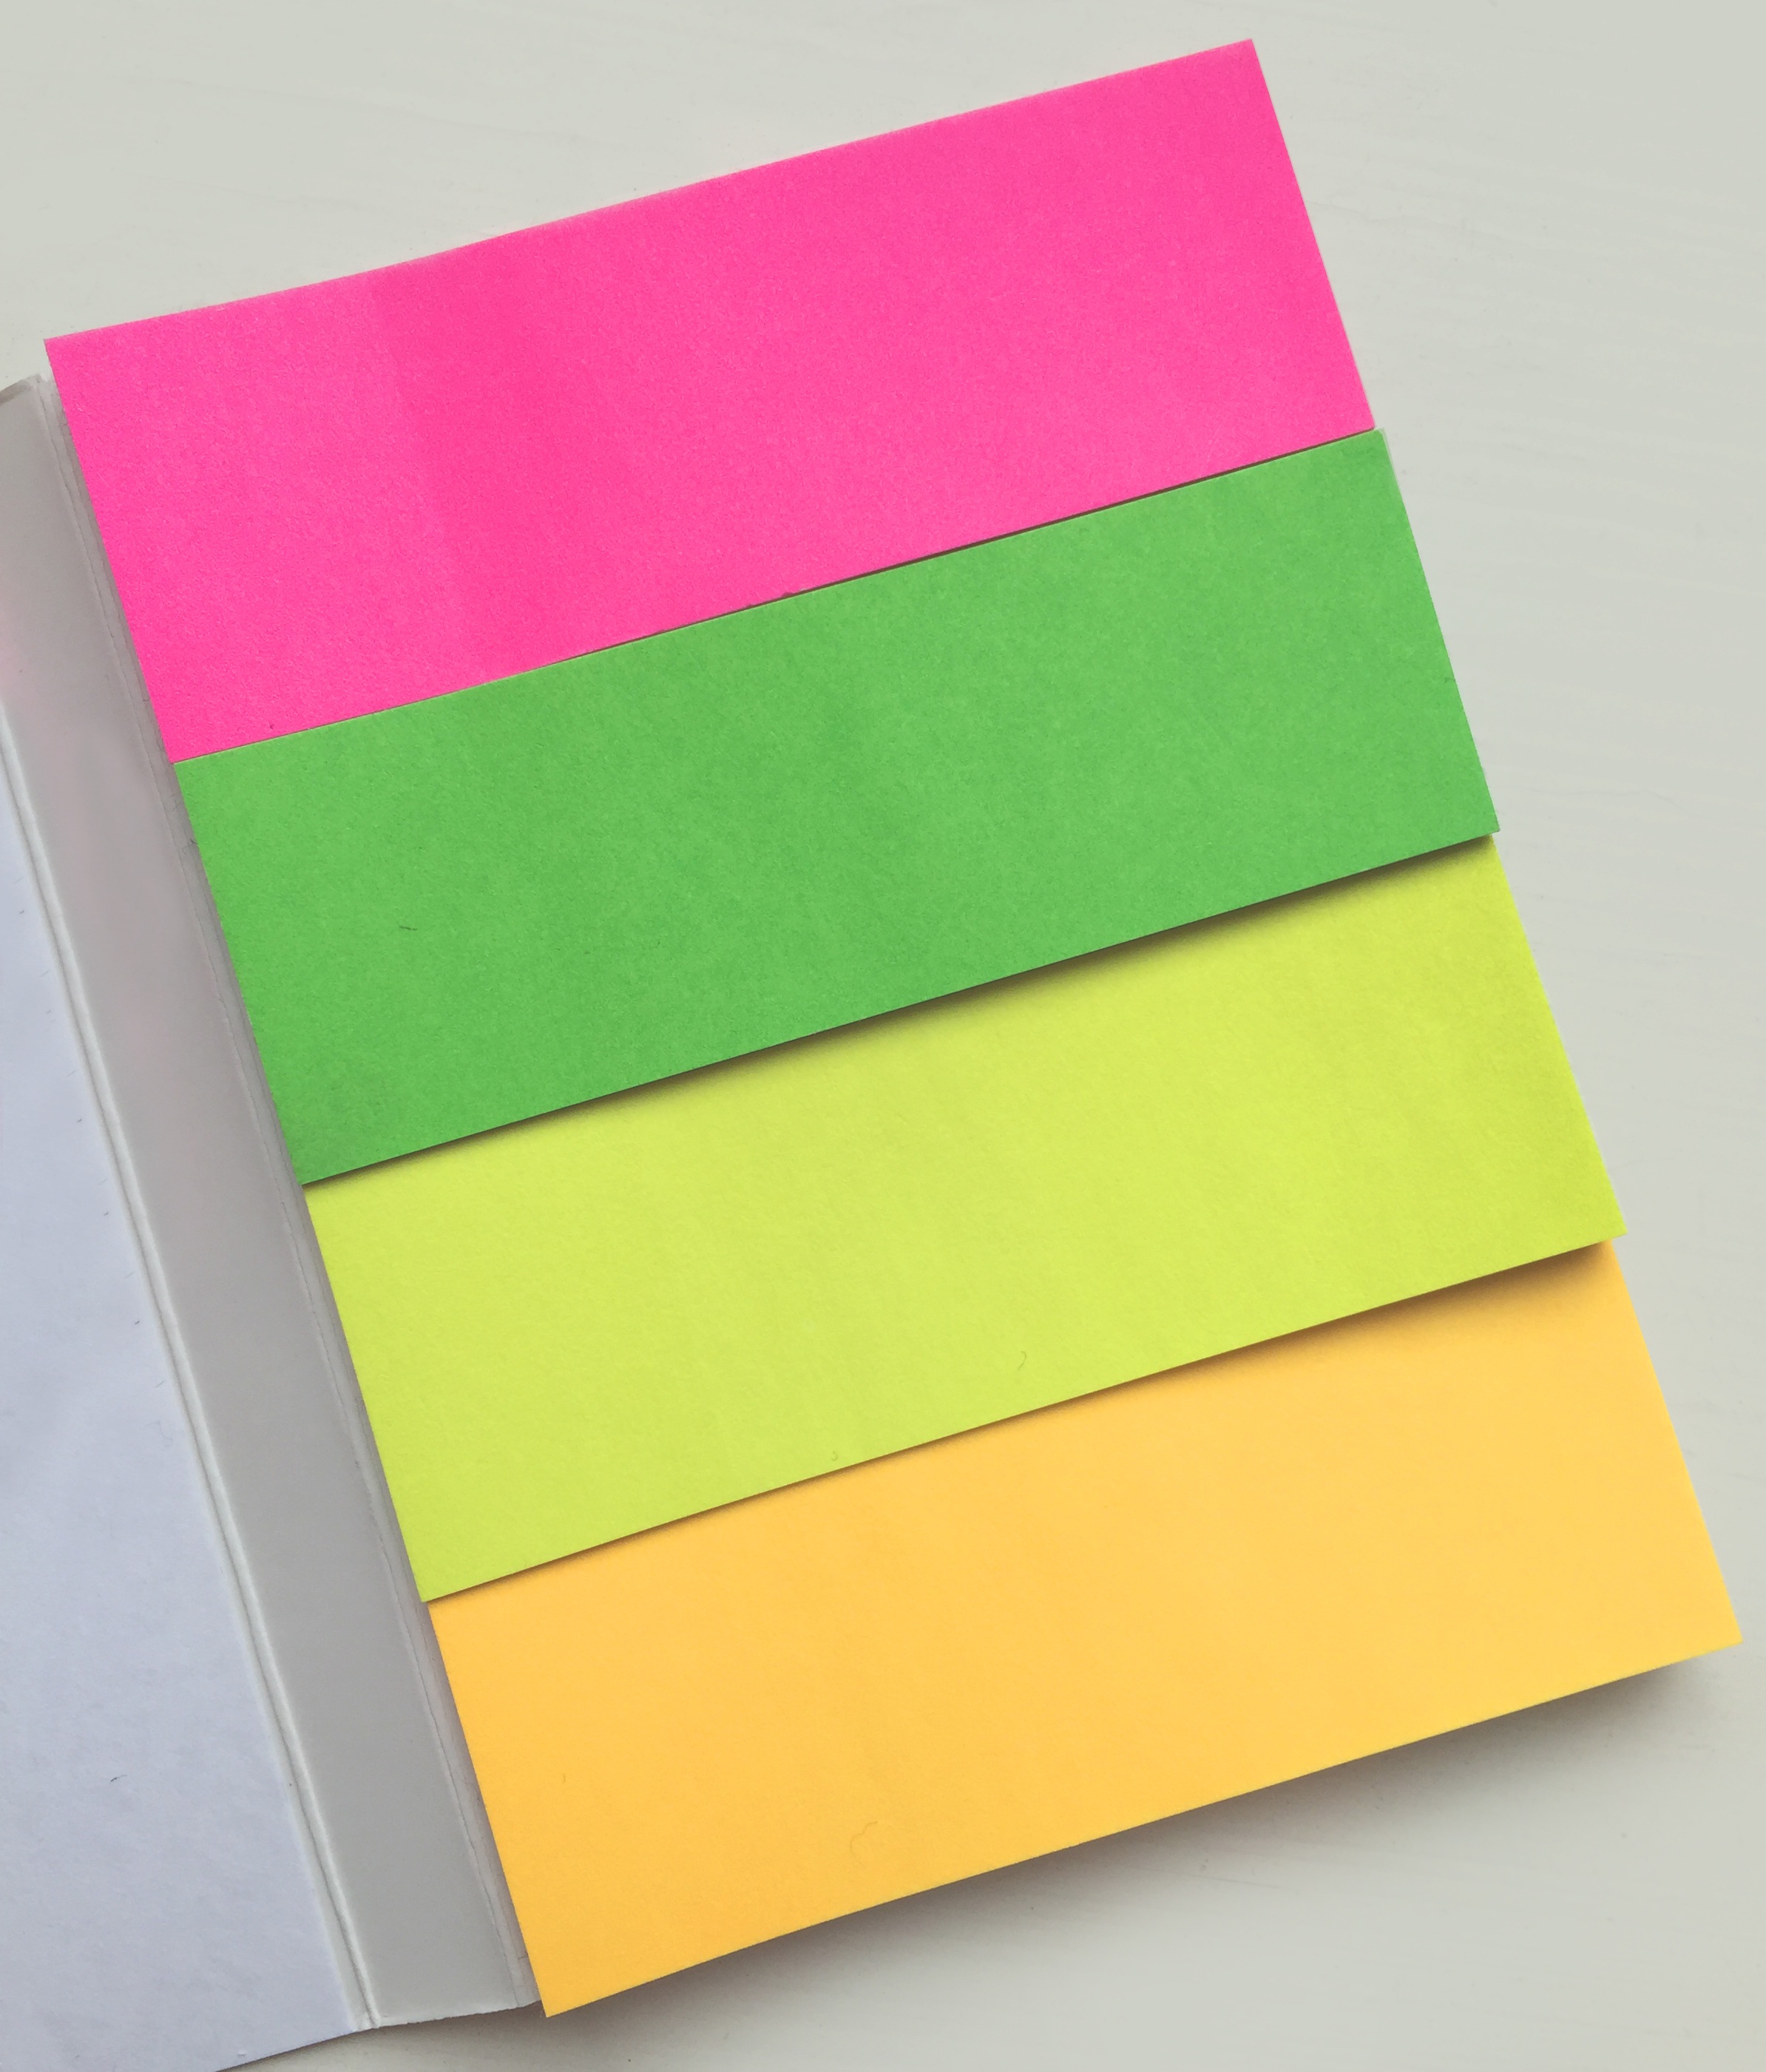
desktop, office, memory, yellow, paper, material, note, rectangle, remember, school, available, postit, art paper